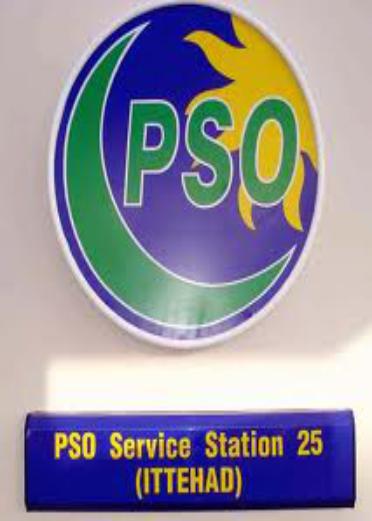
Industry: Transportation